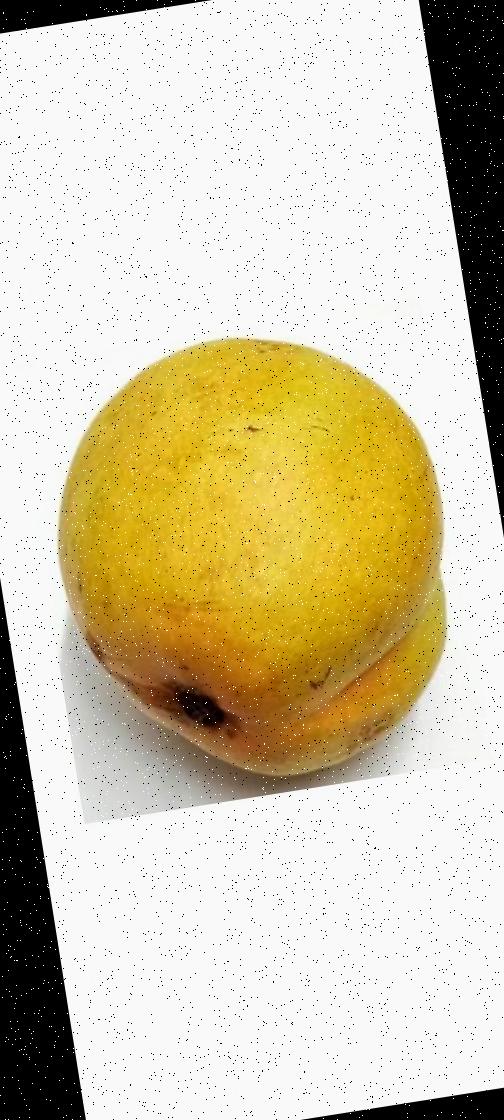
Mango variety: Bari-11